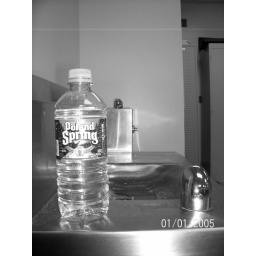
this photo is very ironic because theres a water bottle beside a water fountain.